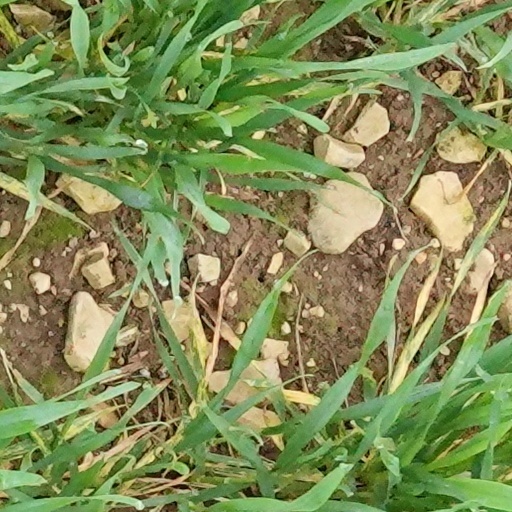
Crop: wheat